Ayumi Hamasaki

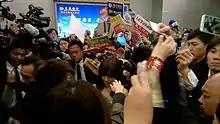
Hamasaki during a 2015 press tour in Taipei

On May 11, 2016, "Made in Japan" was released on the streaming platform AWA. A year later in May 2017, Hamasaki embarked on her "Just the Beginning Tour 2017" tour. The second part of the tour, "Just the Beginning Part 2: Sacrifice", was held between September and November. On September 6, Hamasaki released "Words" as a free download for tour attendees. The third chapter of the tour was held in December 2017 through February 2018.